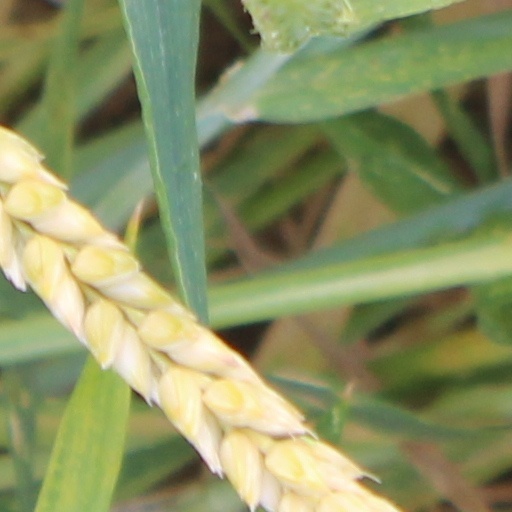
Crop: wheat